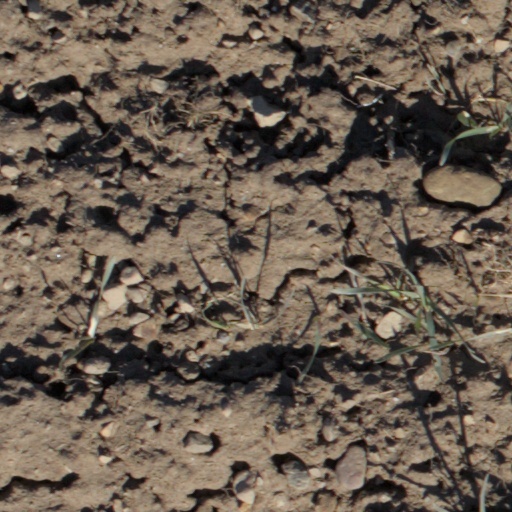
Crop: wheat